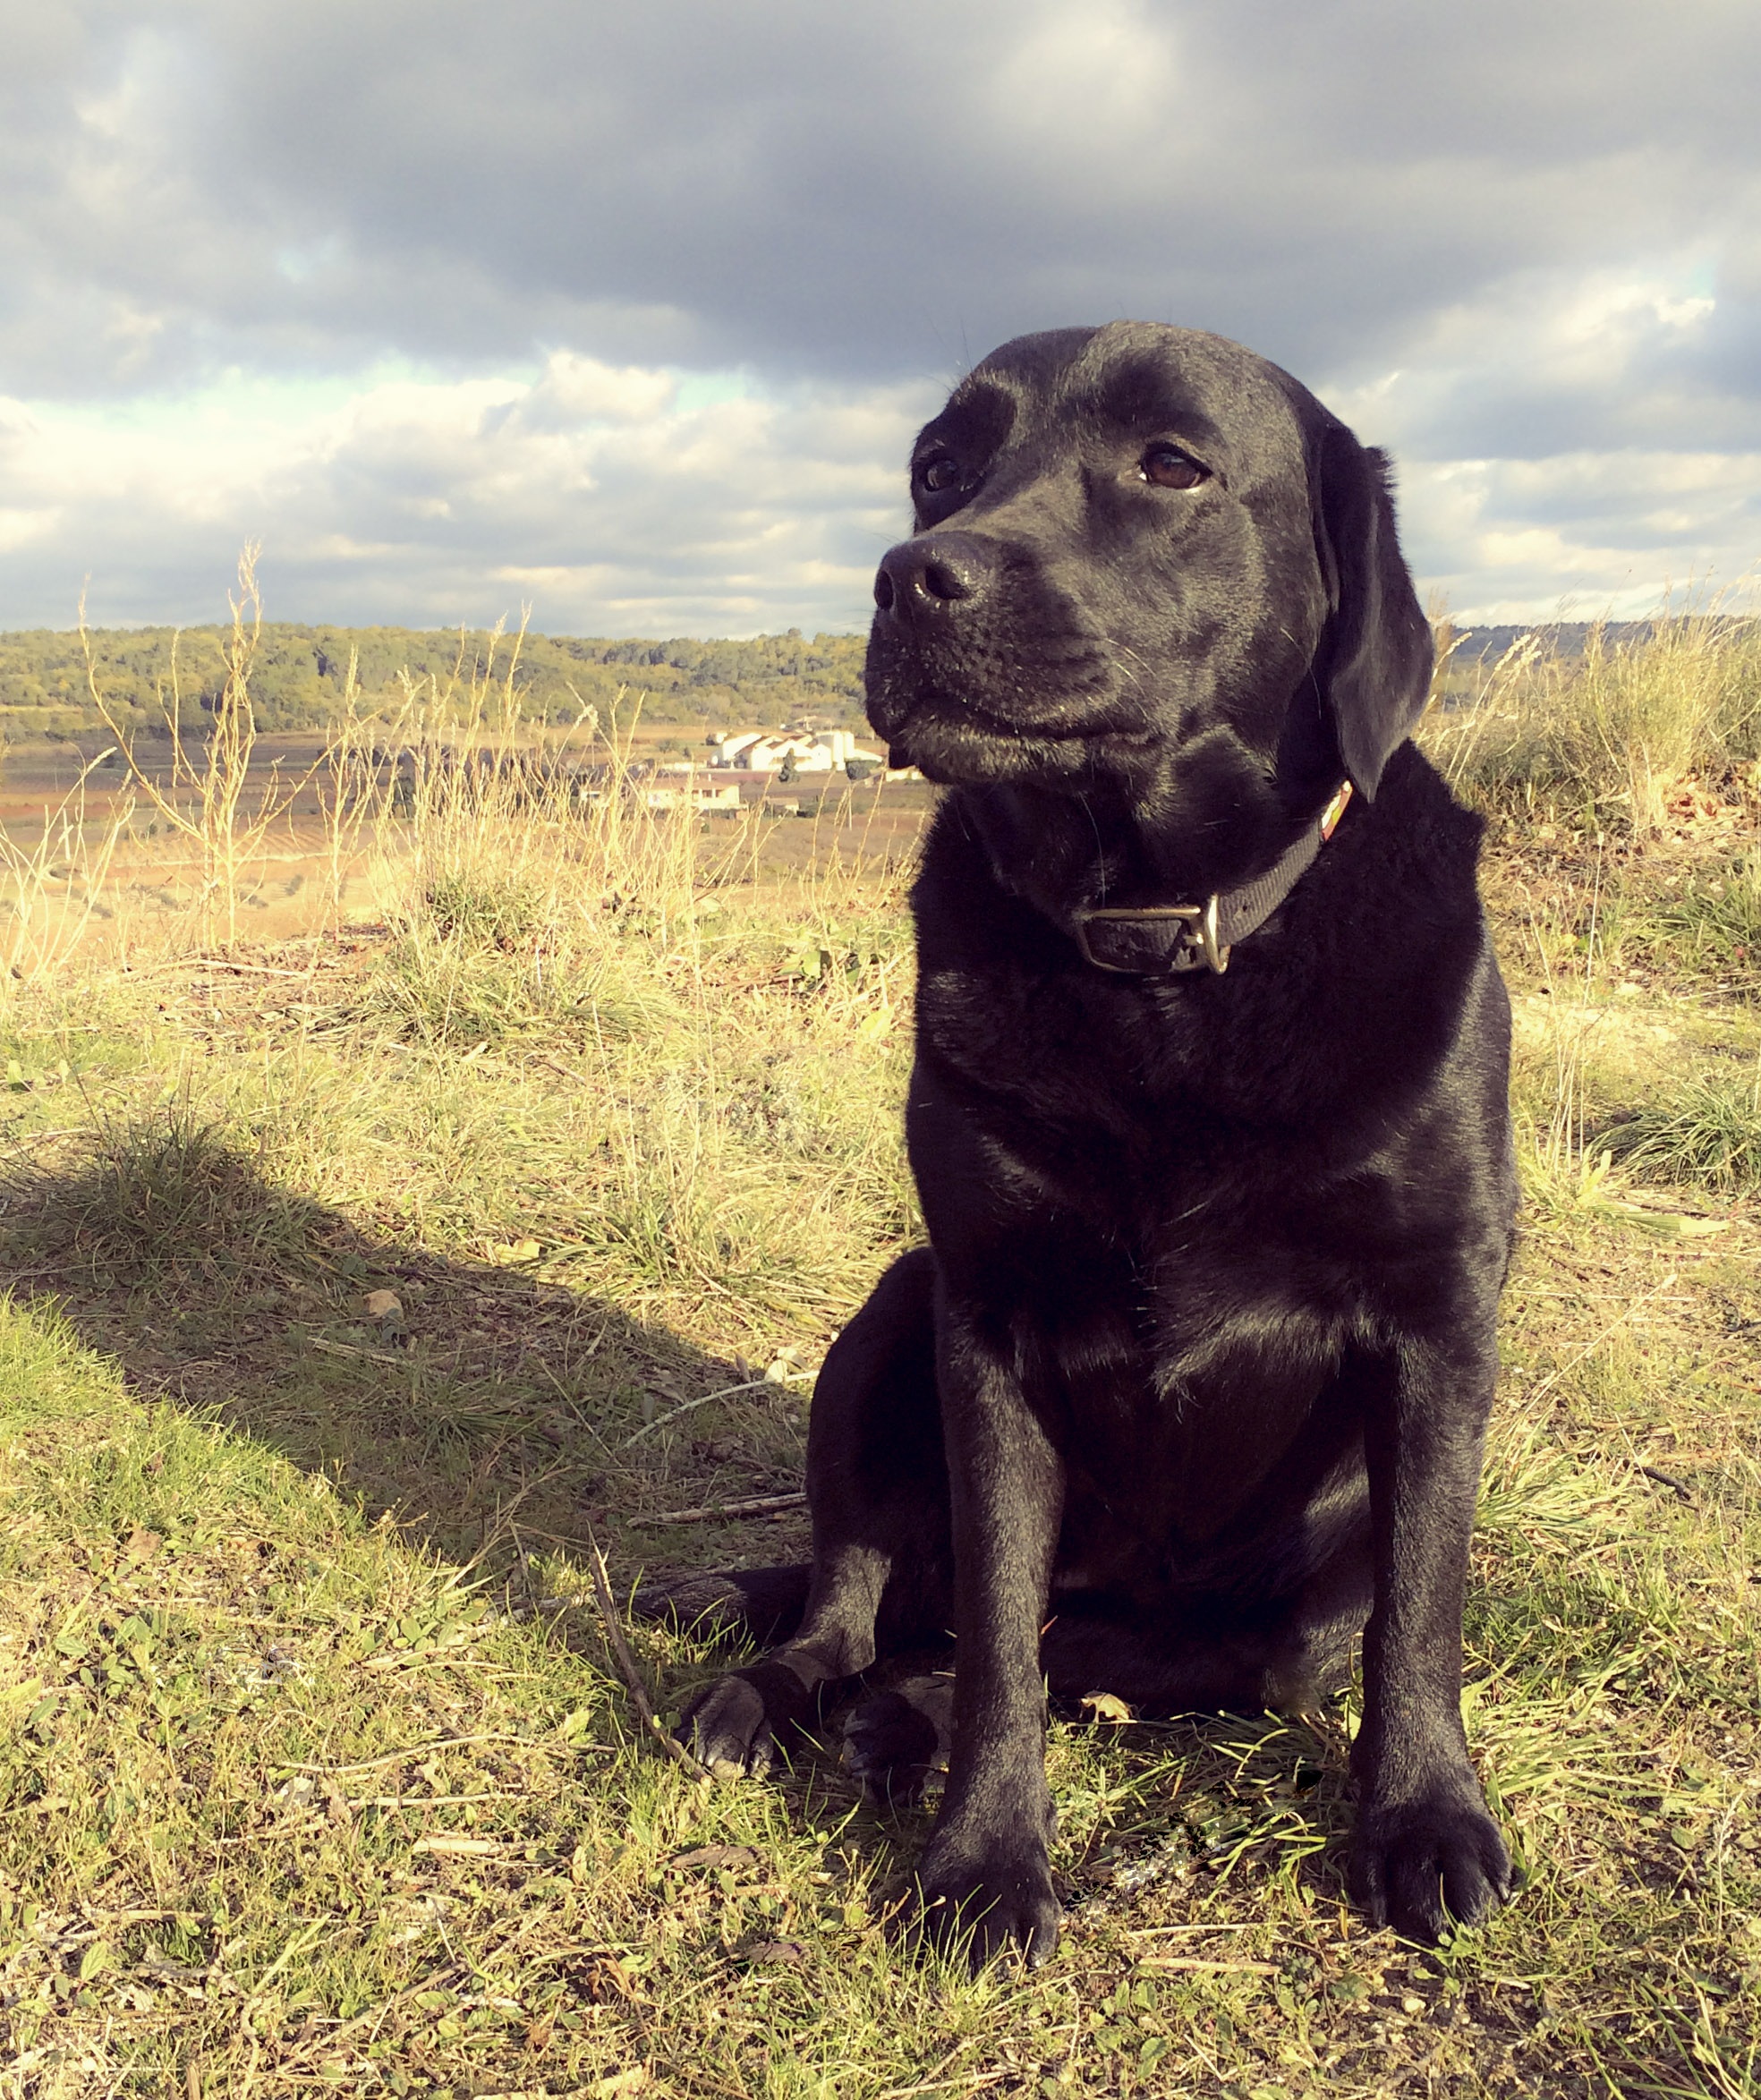
nature, grass, meadow, puppy, dog, mammal, black dog, vertebrate, labrador retriever, labrador, retriever, the sky, the clouds, sitting dog, dog like mammal